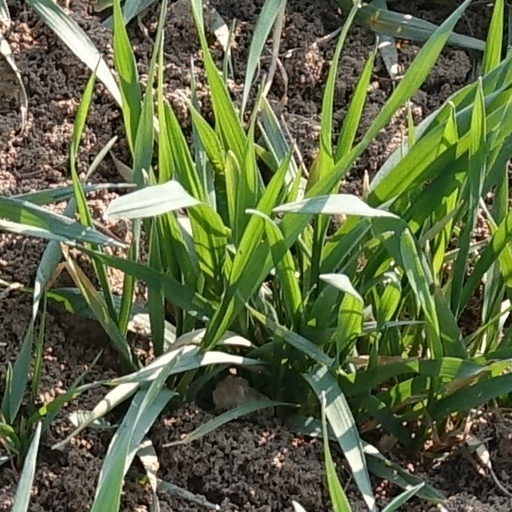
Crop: wheat